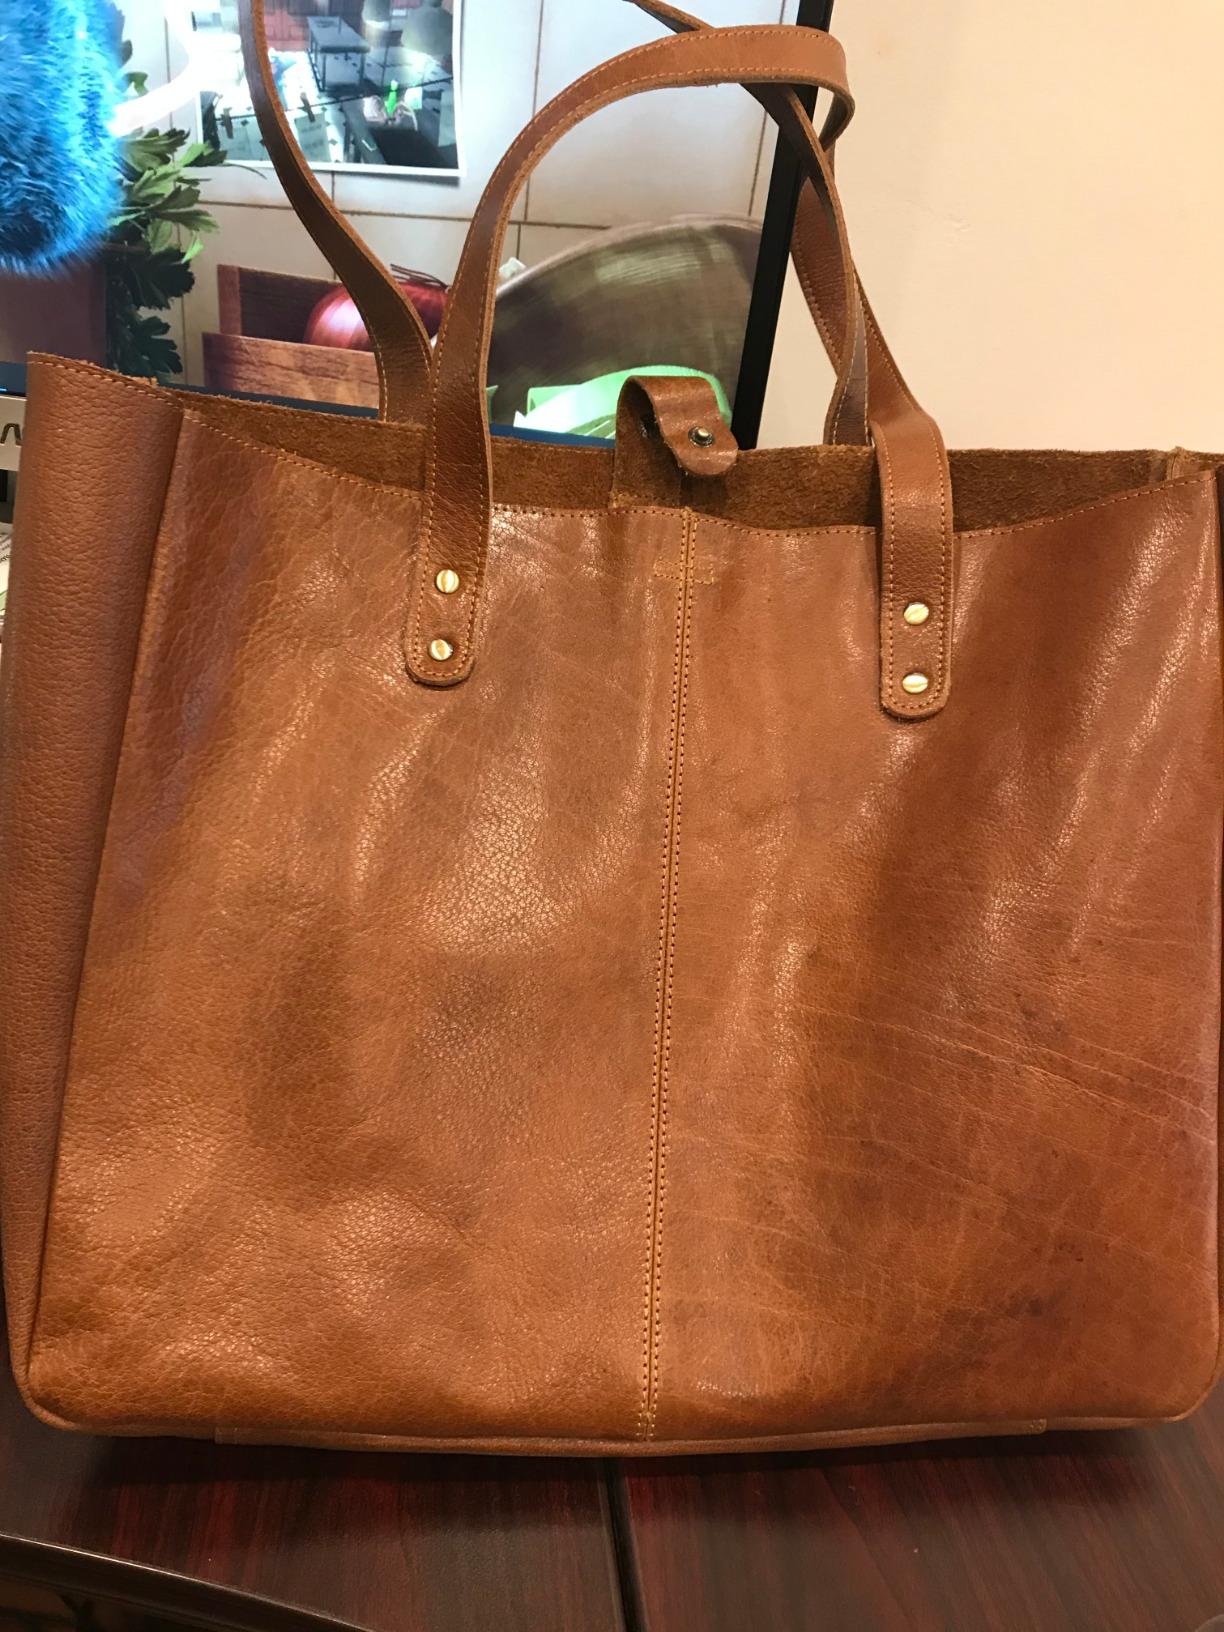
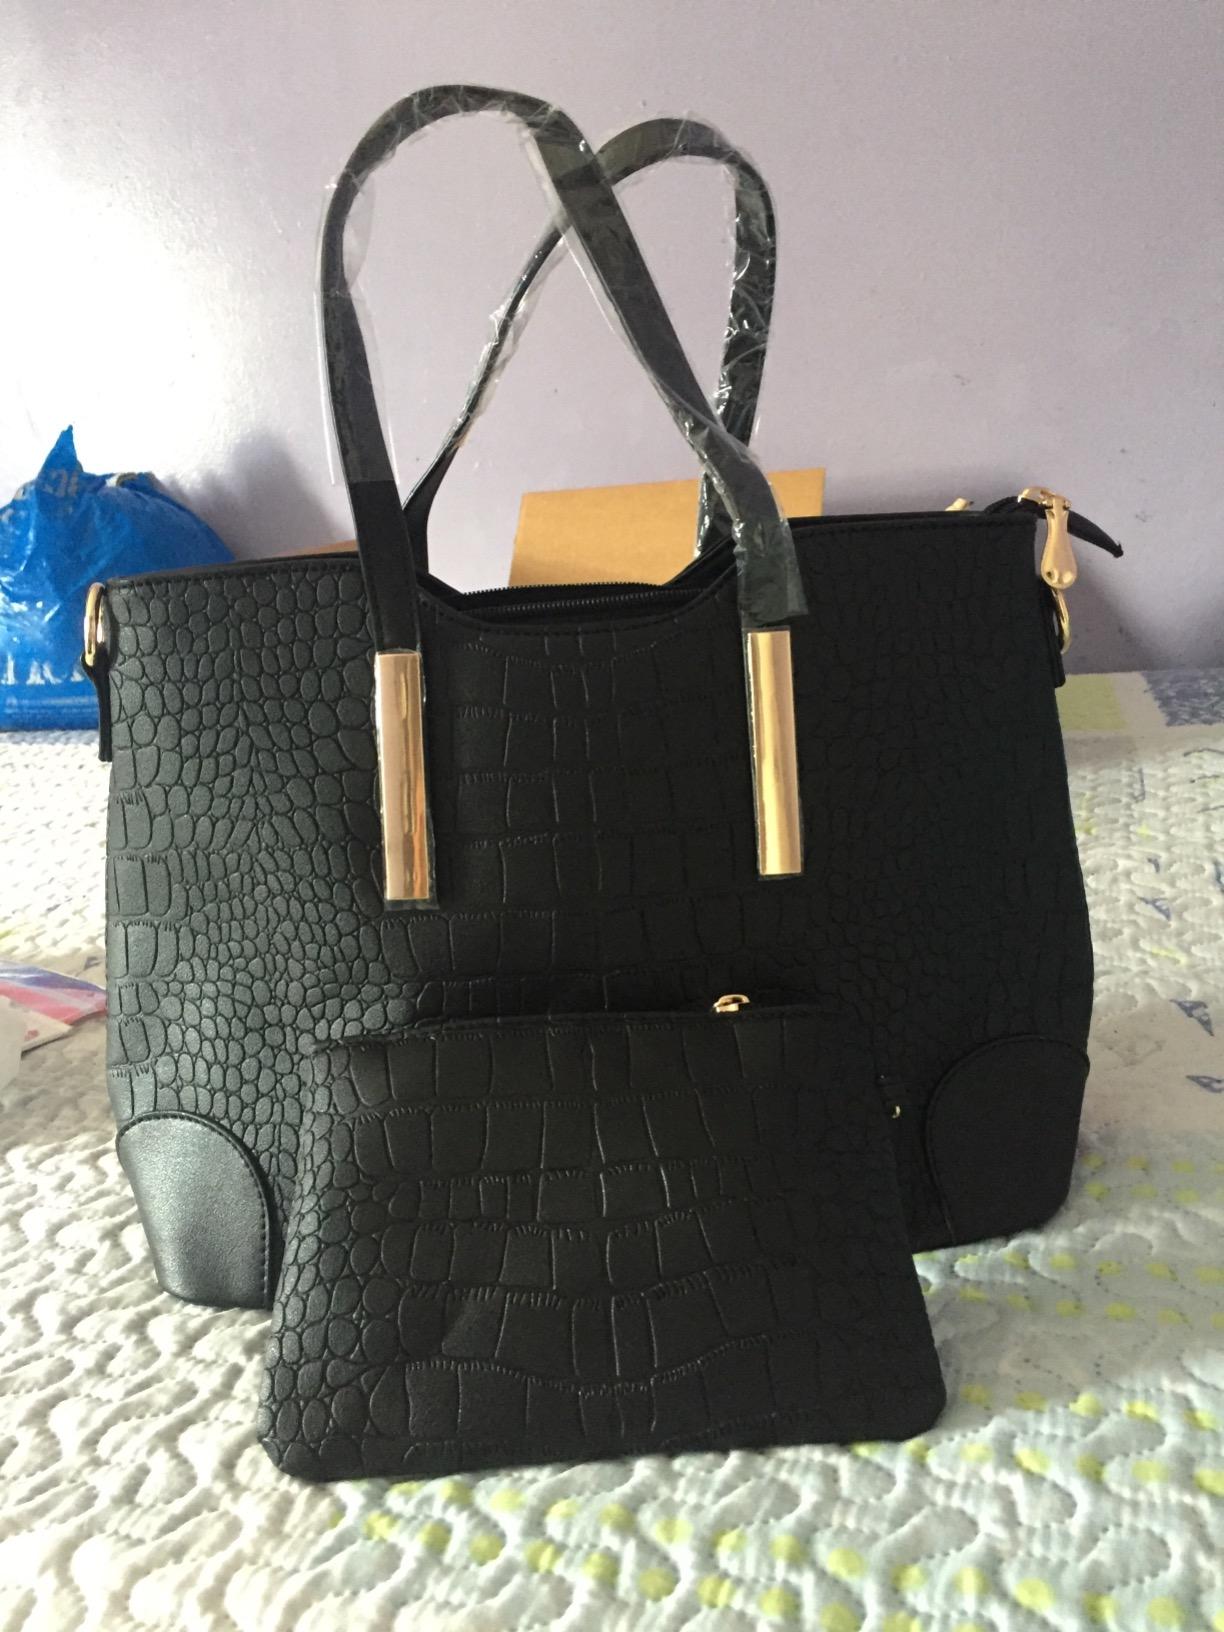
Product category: accessories_handbag
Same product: no